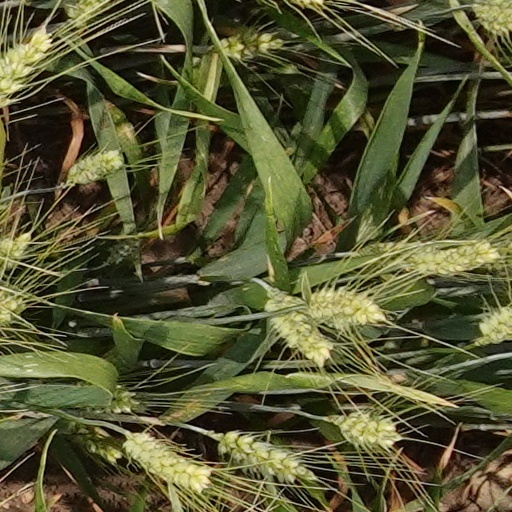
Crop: wheat